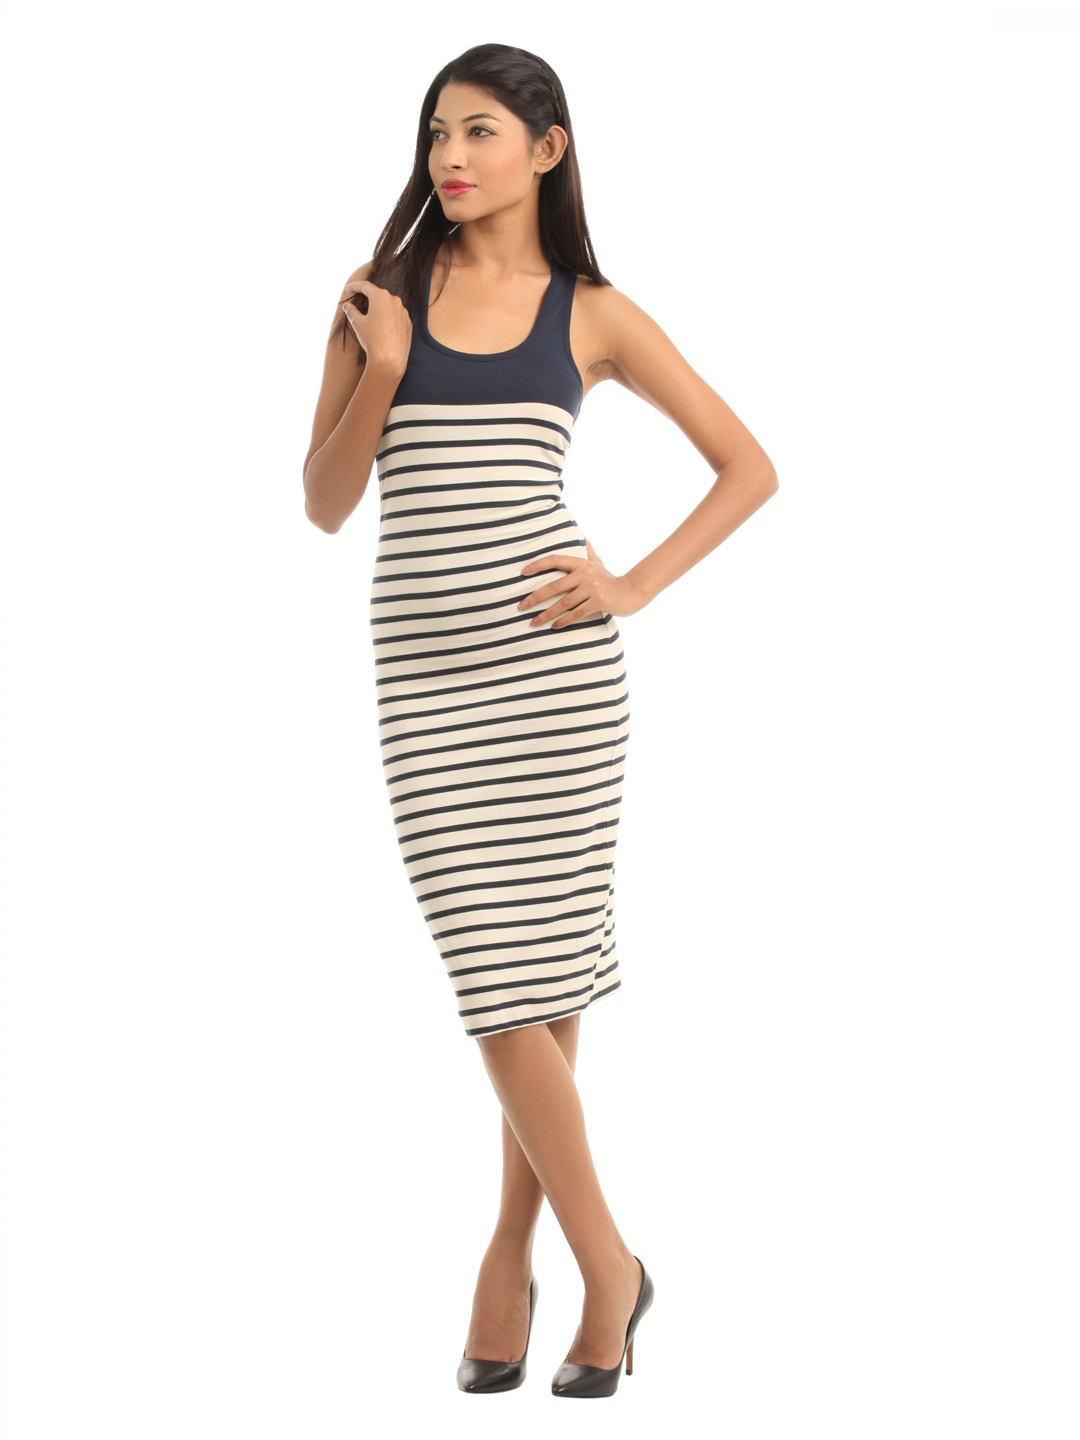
French Connection Women Navy Blue Striped Dress
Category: Apparel / Dress / Dresses
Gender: Women
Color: White
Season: Summer 2012
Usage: Casual